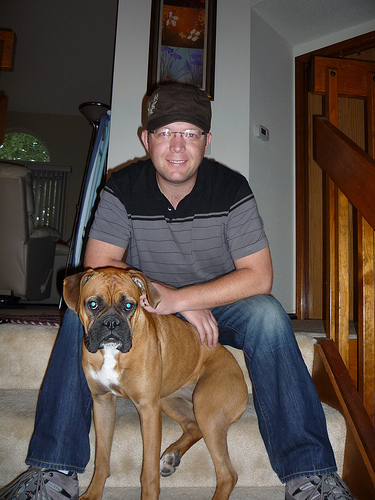
Breed: boxer